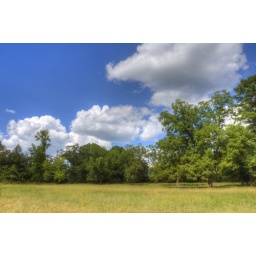
A field in summer with pecan trees and oaks